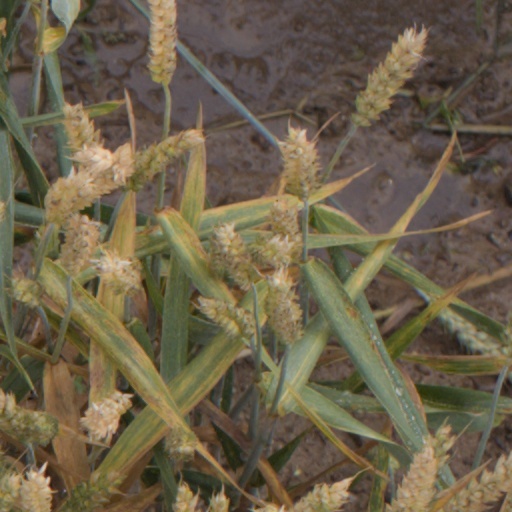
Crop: wheat